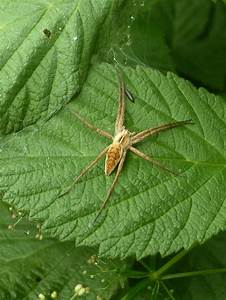
Label: ragno